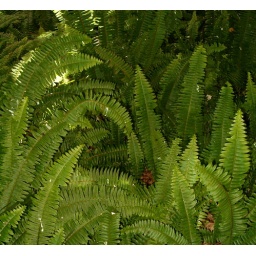
A very serene place...didn't notice in real life the white proof on the ferns that birds nest in the tree above...